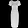
Label: Dress